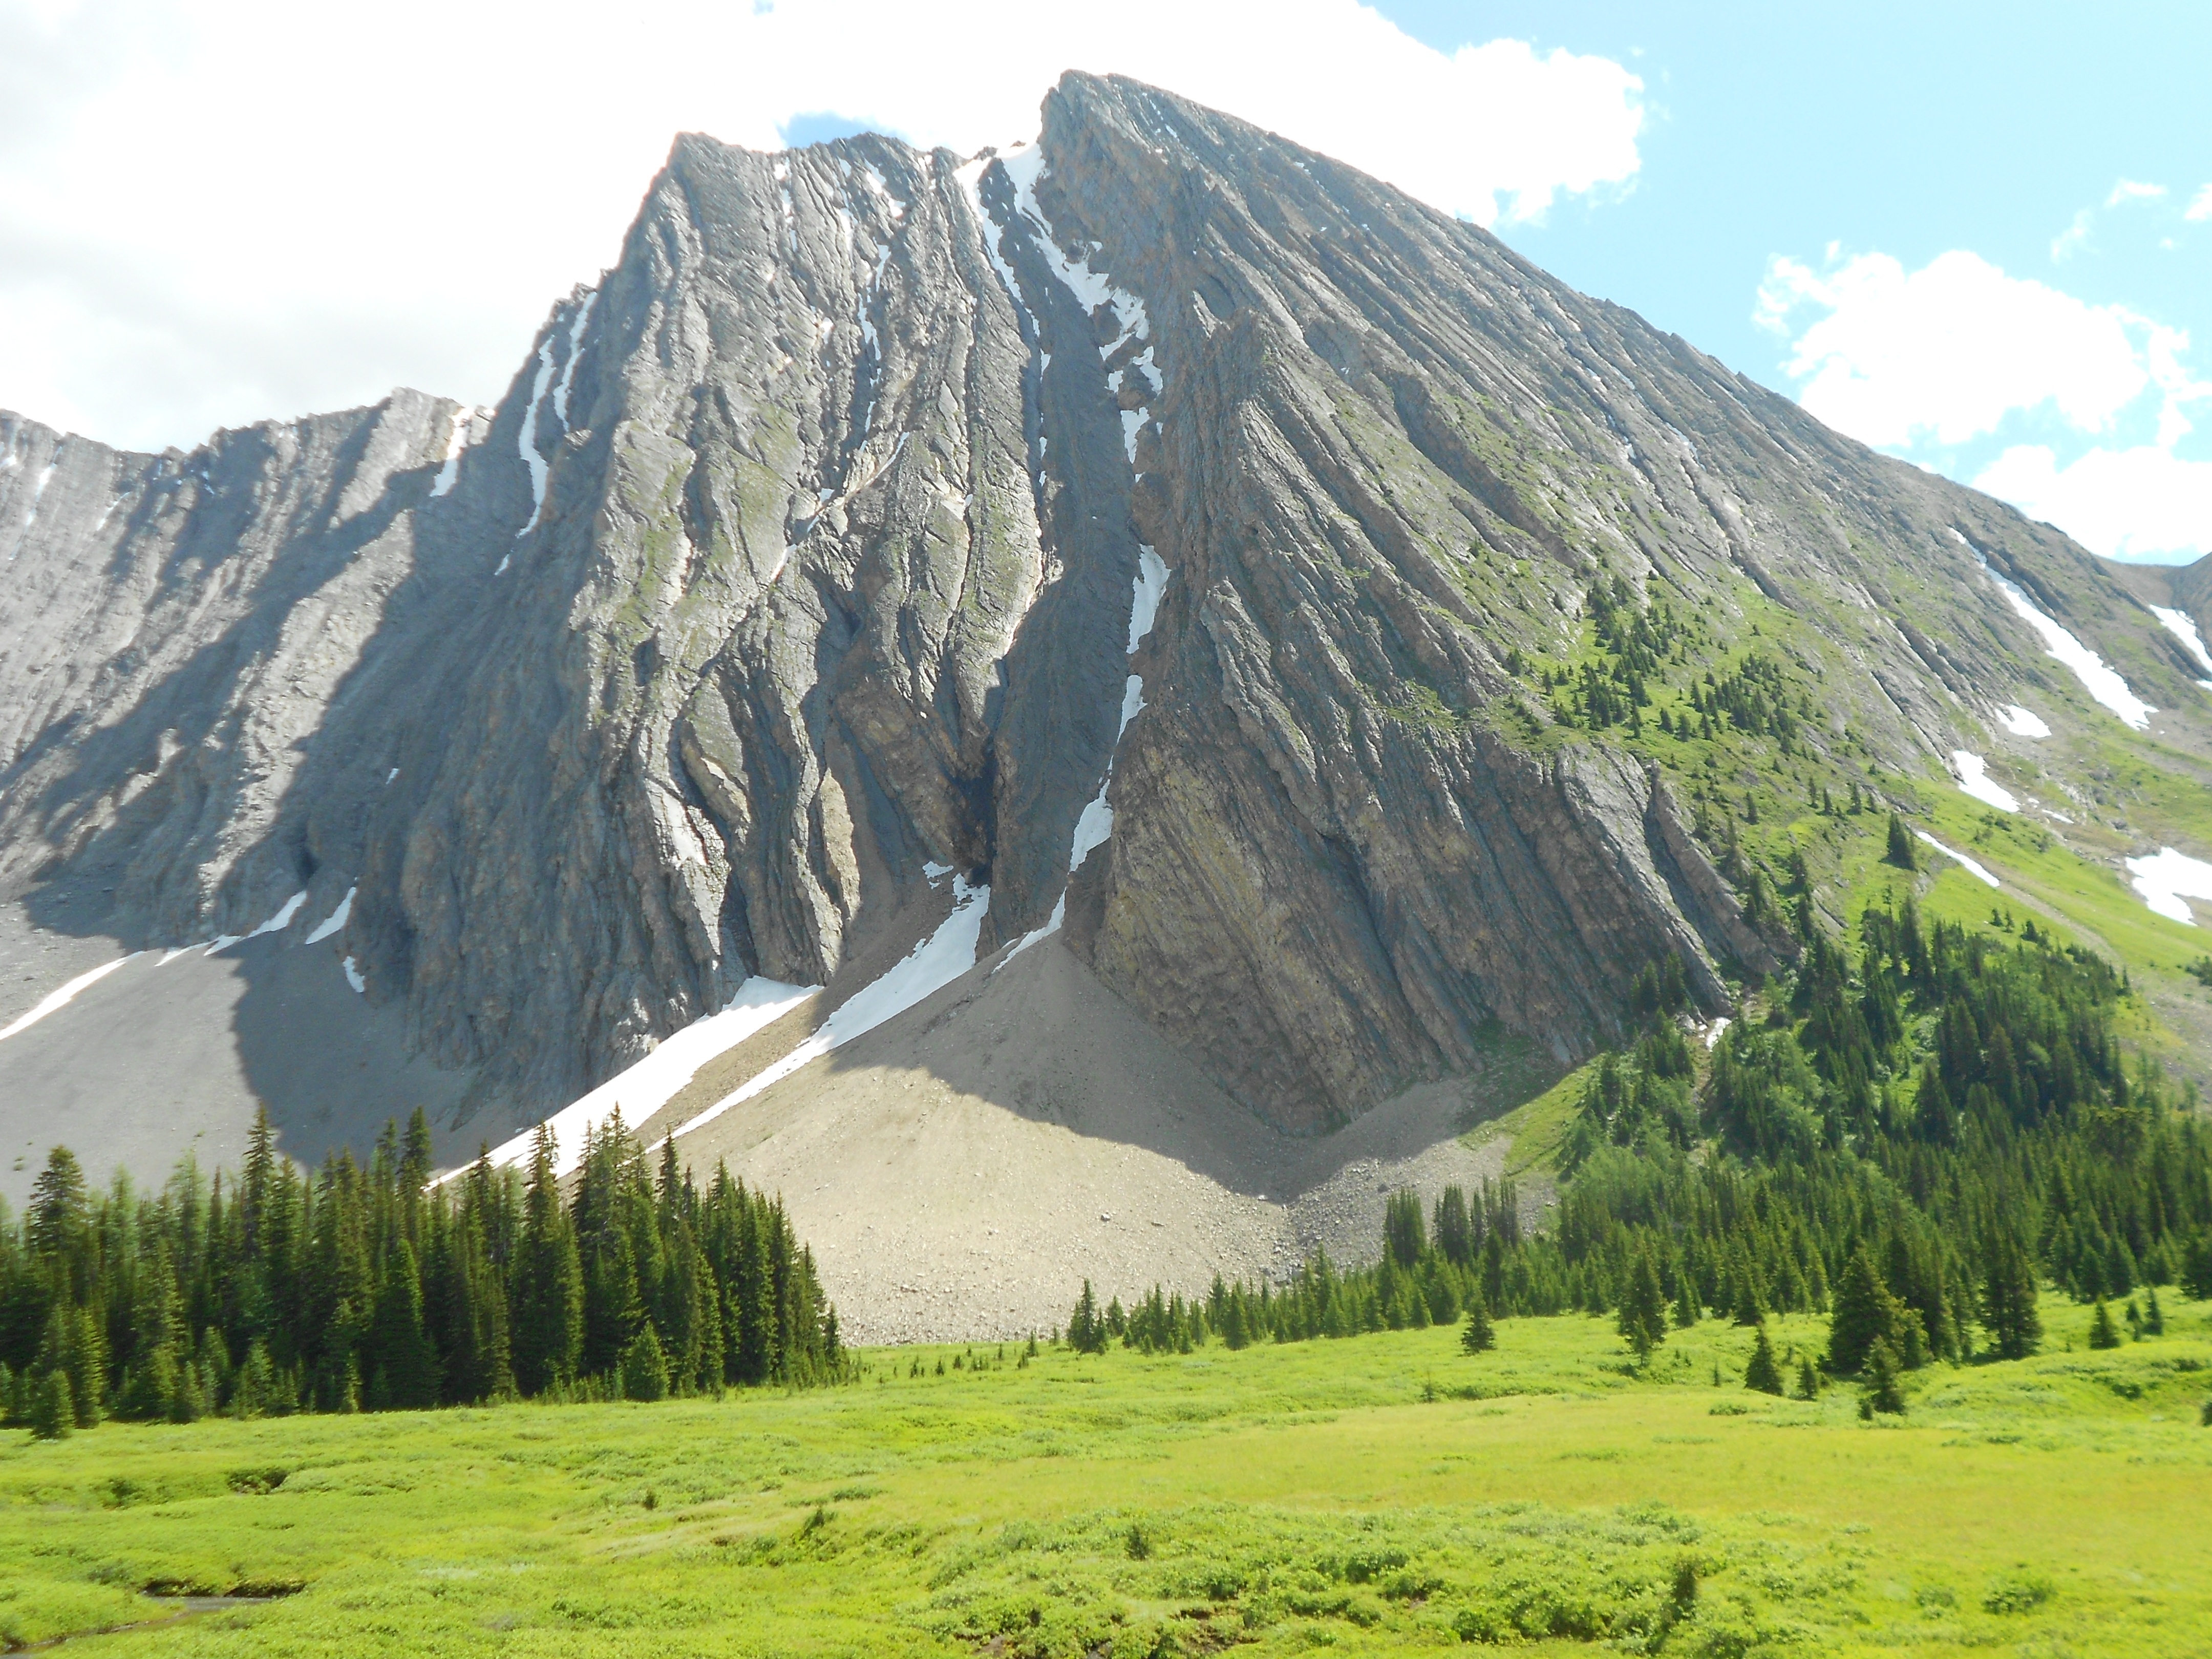
landscape, nature, outdoor, wilderness, walking, mountain, hiking, meadow, hill, adventure, valley, mountain range, summer, hike, highland, ridge, alps, grassland, badlands, plateau, fell, cirque, loch, moraine, landform, mountain pass, geographical feature, mountainous landforms, glacial landform, brustall pass